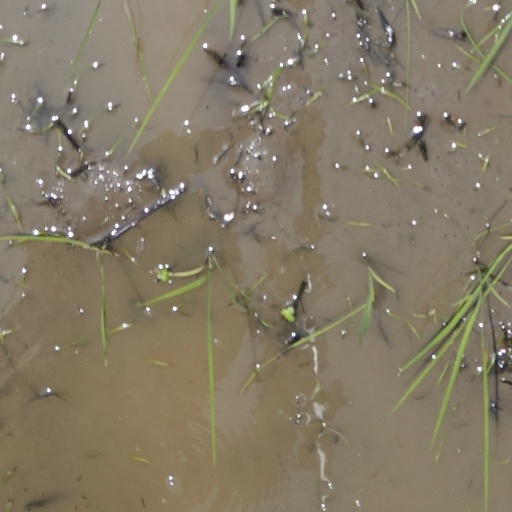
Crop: rice